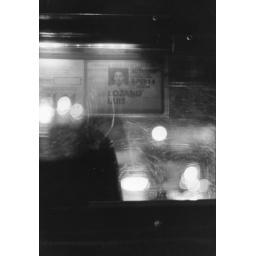
Car light reflections on the plastic screen in a NYC cab